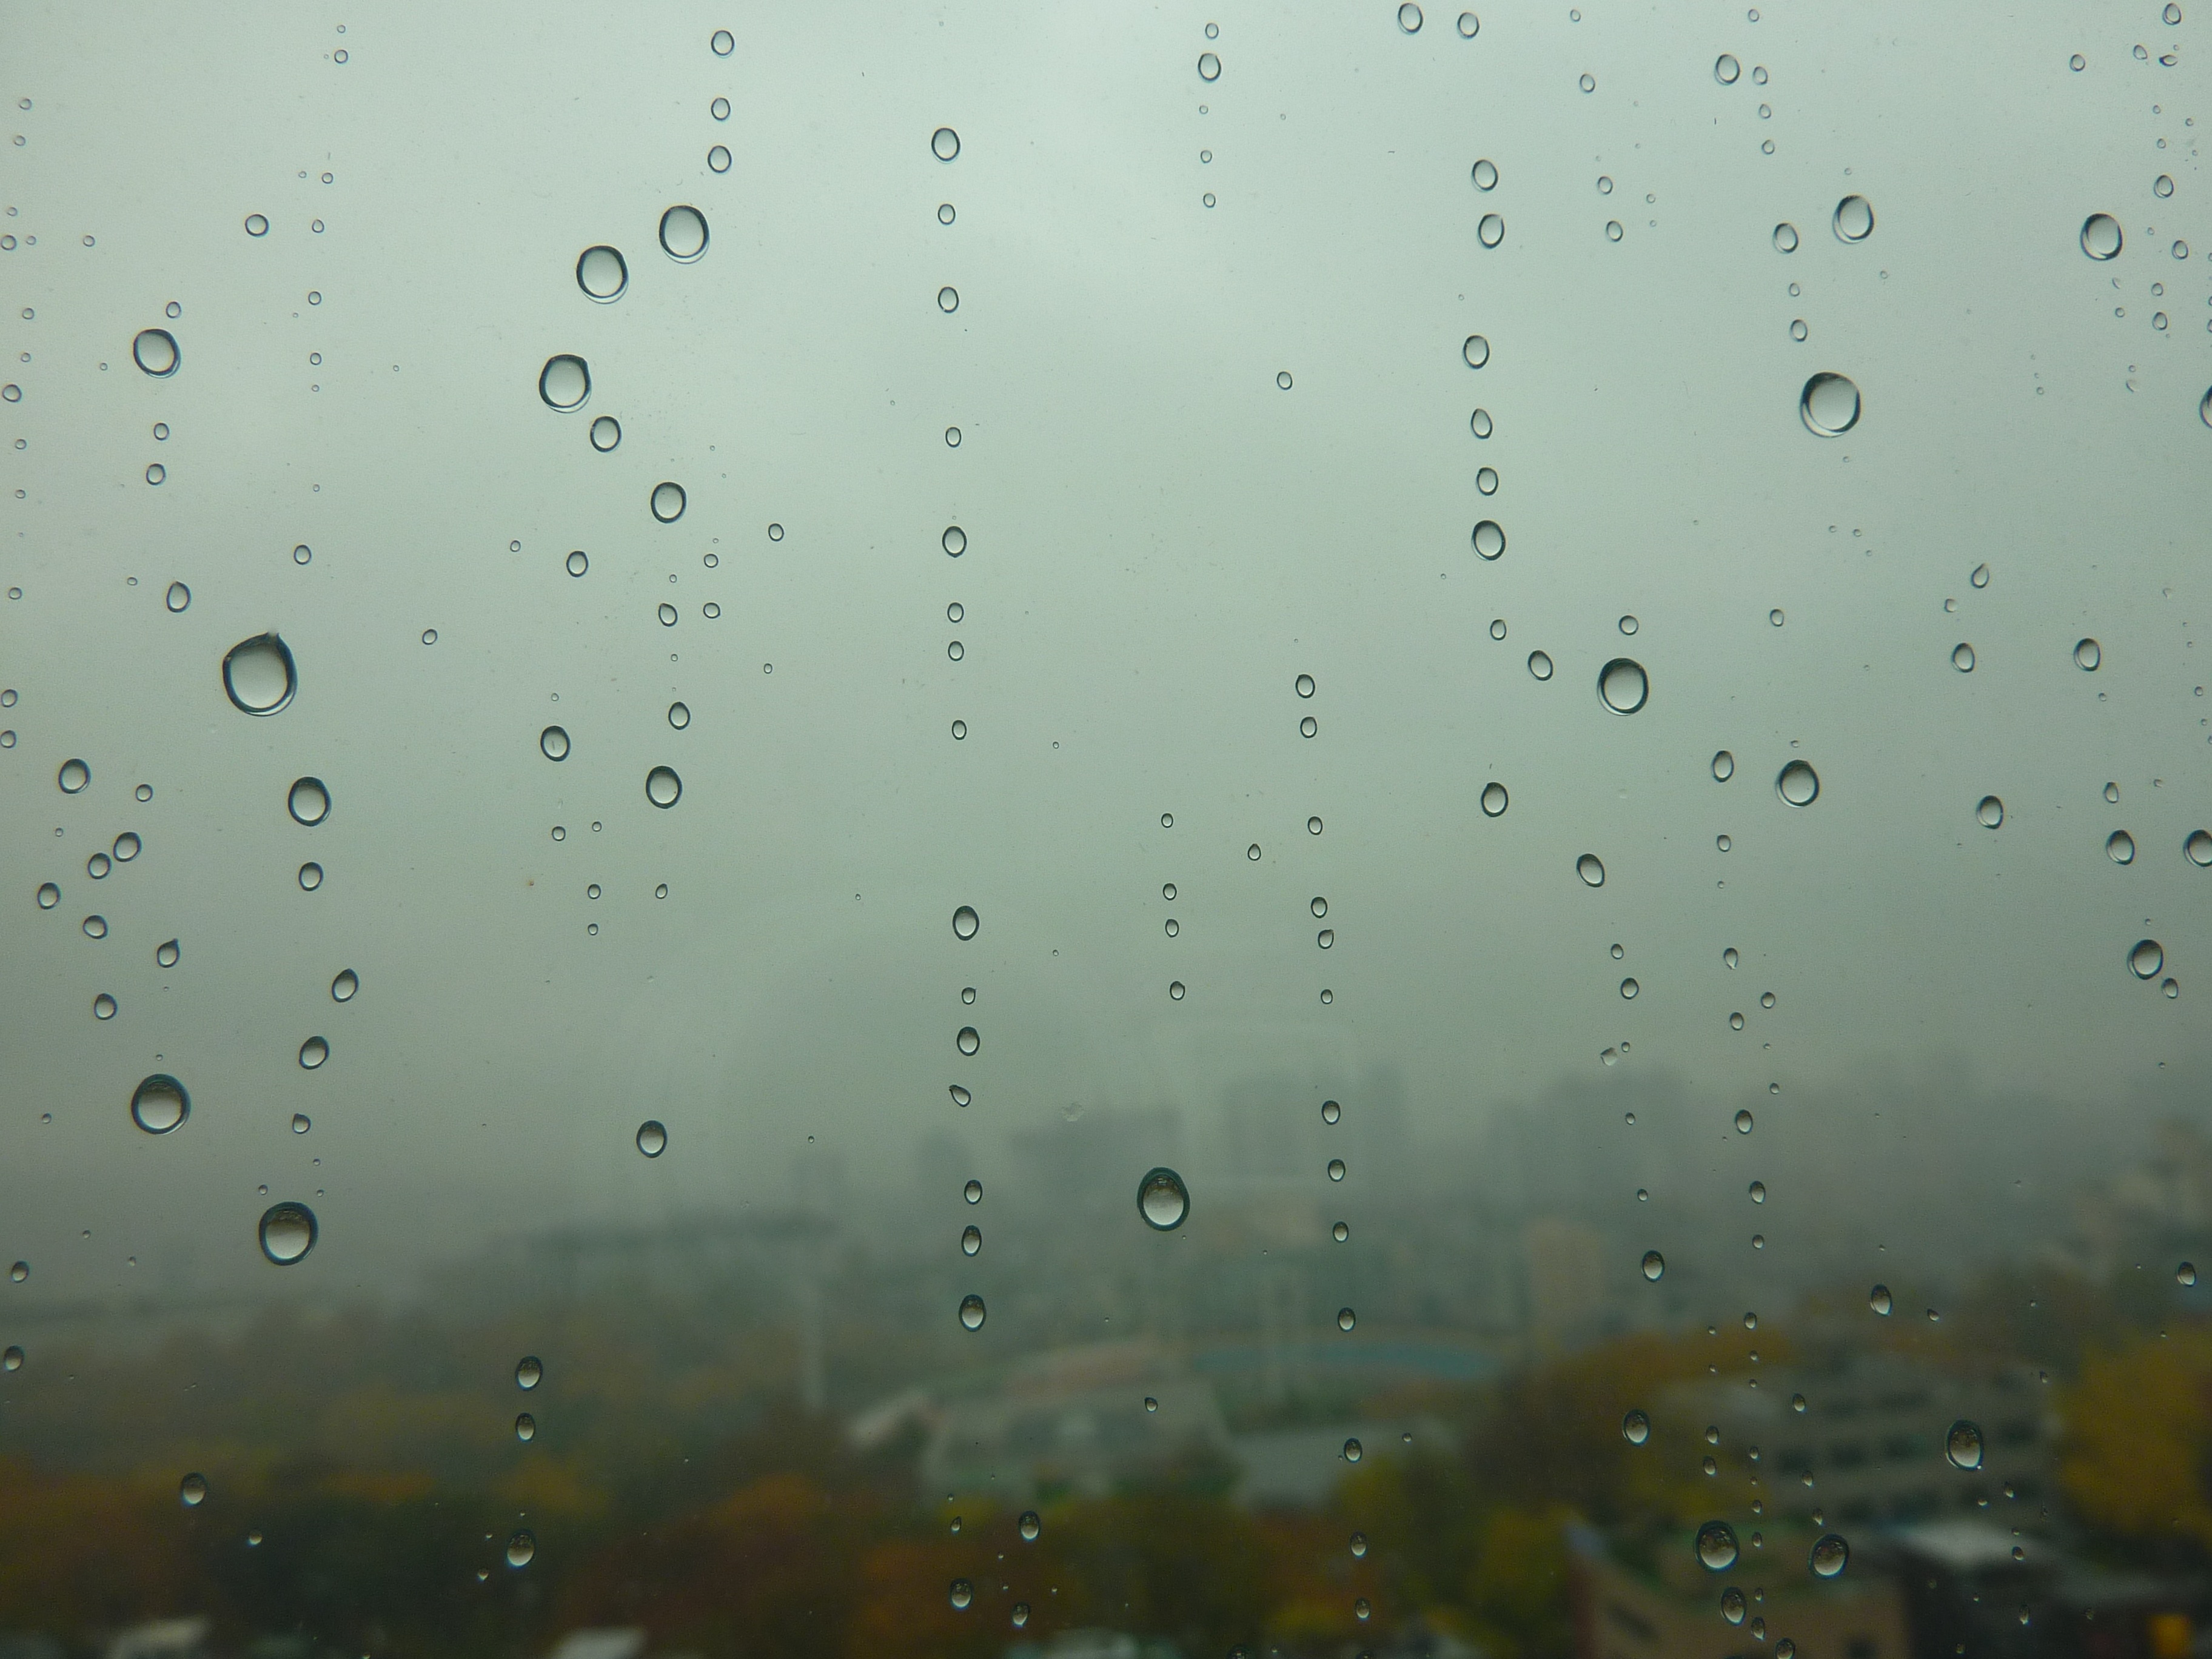
water, drop, morning, rain, leaf, window, summer, reflection, weather, non, shower, freezing, trickle, atmospheric phenomenon, atmosphere of earth